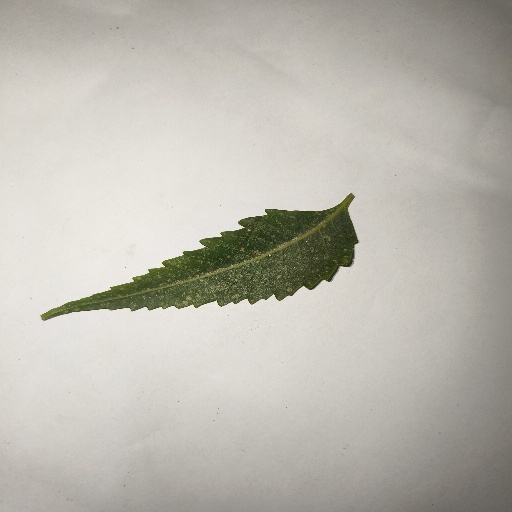
Species: Neem
Leaf condition: Powdery Mildew